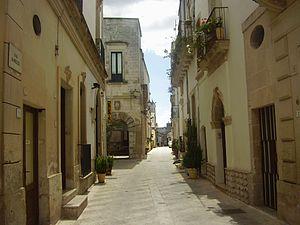
Poggiardo est une commune de la province de Lecce dans la région Pouilles en Italie.